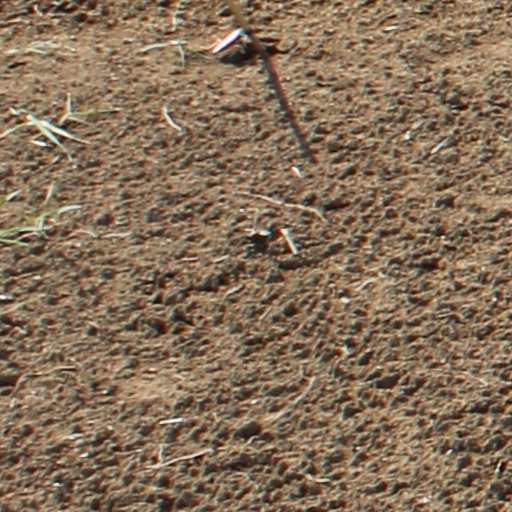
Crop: wheat